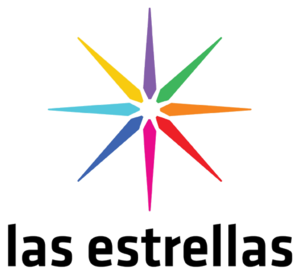
Vino el amor est une telenovela mexicaine diffusée entre le 8 août 2016 et le 19 février 2017 sur Las Estrellas. Elle est diffusée sur Novelas TV entre le 12 avril 2017 et le 26 octobre 2017, sur IDF1 entre le 12 février 2018 et le 22 mai 2018, le 20 février 2018 sur les chaînes ATV Guadeloupe, Martinique, Guyane et le 12 avril 2018 sur Antenne Réunion.
En tierras salvages est une telenovela mexicaine produite par Salvador Mejía pour Televisa.
Por siempre Joan Sebastian est une série télévisée biographique produite par Carla Estrada pour Univision et Televisa. C'est une version autorisée sur la vie de la chanteur mexicain Joan Sebastián. Il met en vedette José Manuel Figueroa et Julián Figueroa en tant que personnage titulaire. Elle est diffusée entre le 27 juin et le 25 juillet 2016 sur la chaîne Univision et est diffusée entre le 1ᵉʳ août et le 21 août 2016 sur la chaîne Las Estrellas.
La rosa de Guadalupe est une série télévisée mexicaine diffusée depuis le 5 février 2008 sur Las Estrellas.